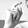
ASL letter: X